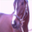
Label: horse